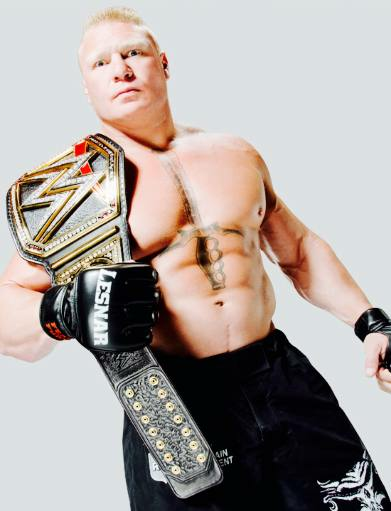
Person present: Yes